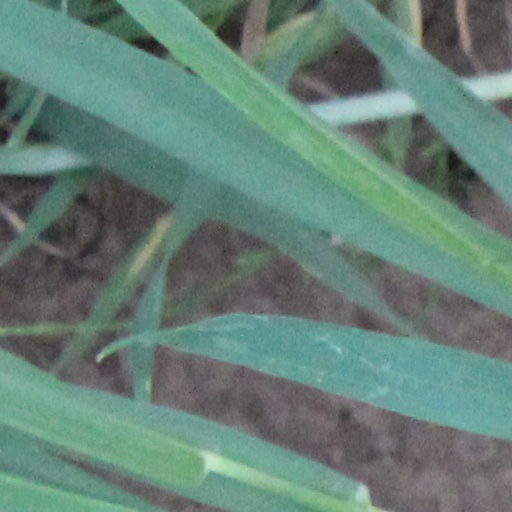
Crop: wheat